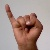
The image shows a hand gesture representing the letter 'I' in Indian Sign Language.